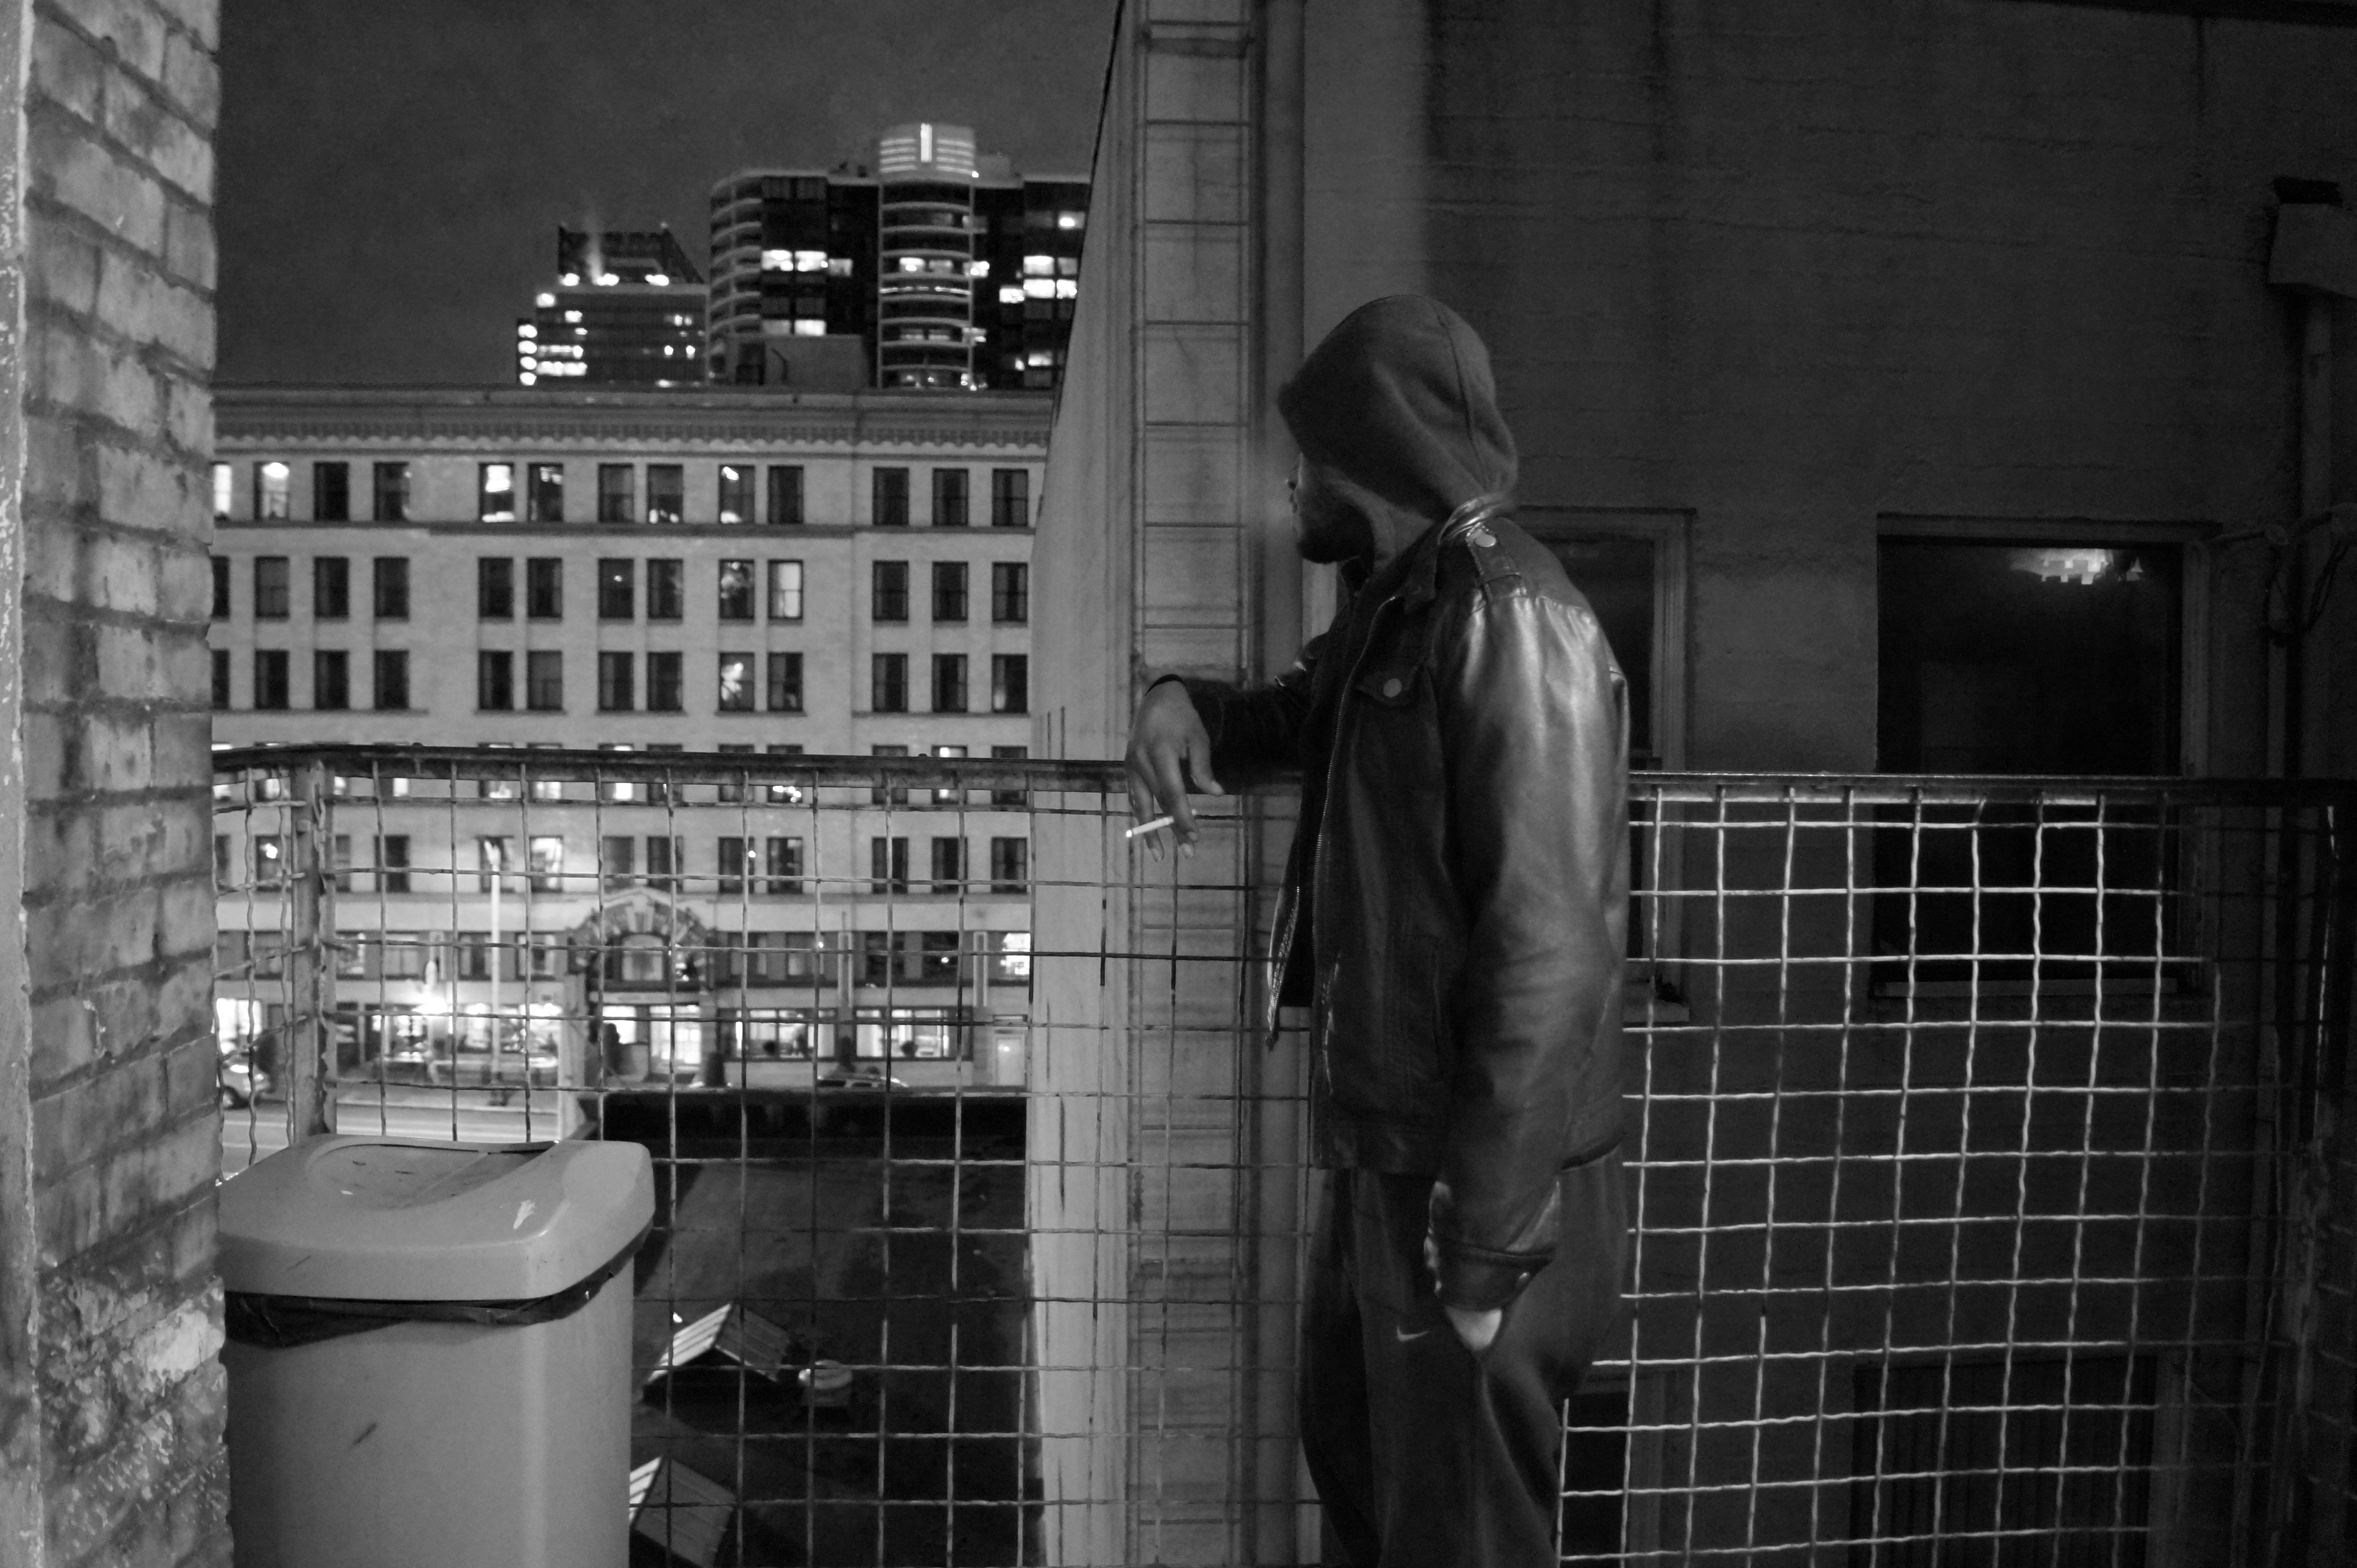
black and white, road, white, street, photography, darkness, black, monochrome, infrastructure, photograph, snapshot, urban area, monochrome photography, film noir